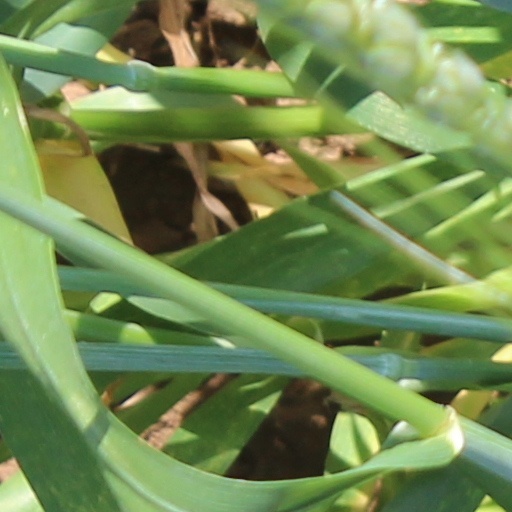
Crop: wheat